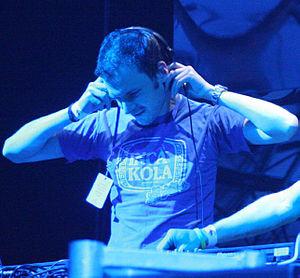
Jonathan David Grant, plus connu sous le nom de Jono Grant, est un musicien anglais, membre du trio de musique dance Above & Beyond.